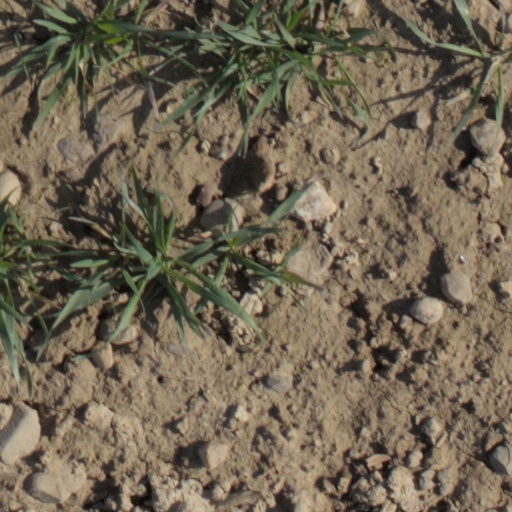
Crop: wheat